Pembina–Emerson Border Crossing

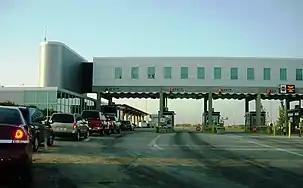
Emerson border station prior to expansion

In 1871, the port of Emerson was established as the first land border customs station in Canada. It was created to protect and ultimately collect duty for trade with the Hudson's Bay Company trading post that was attacked in a Fenian Raid, and subsequently liberated by the U.S. Cavalry earlier that year. Though no longer active, the original customs building in Emerson still stands today.